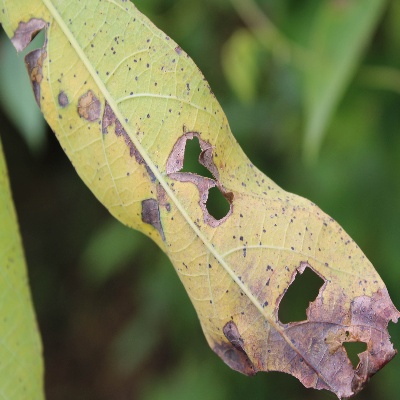
Crop: Cassava
Condition: bacterial blight